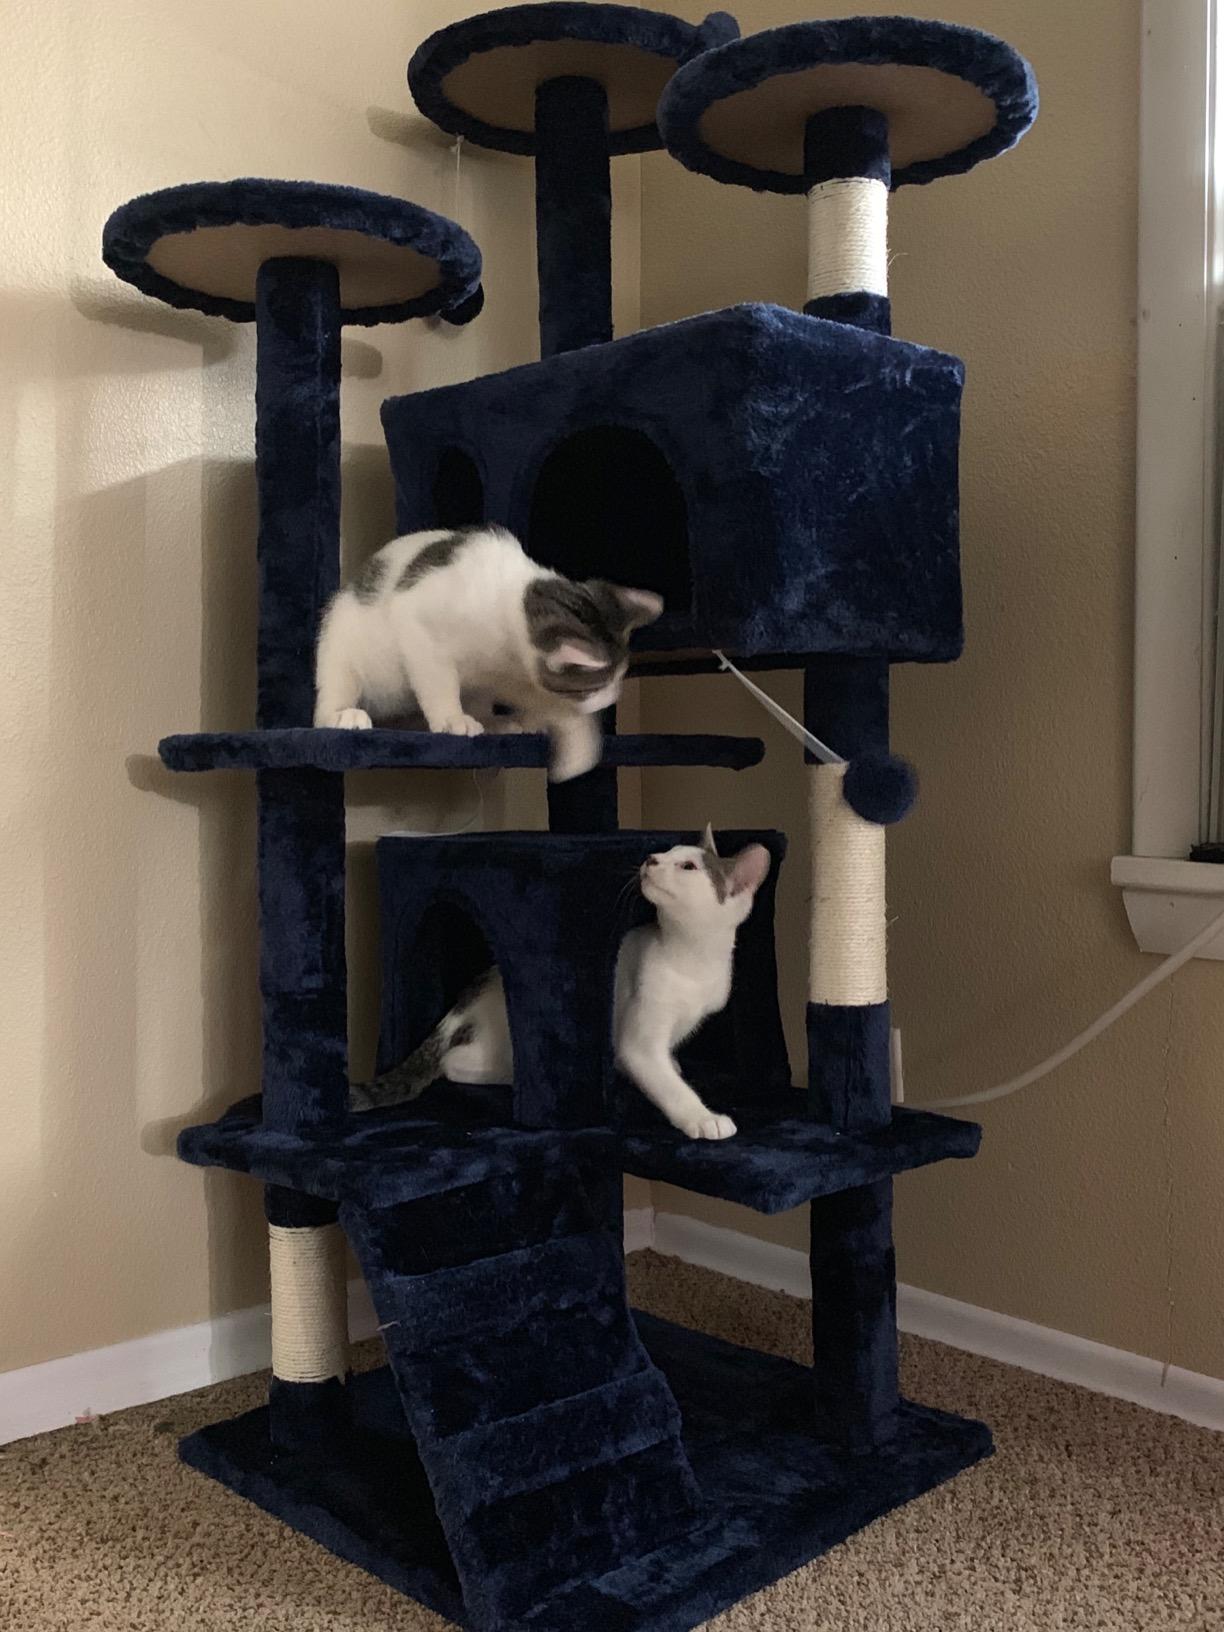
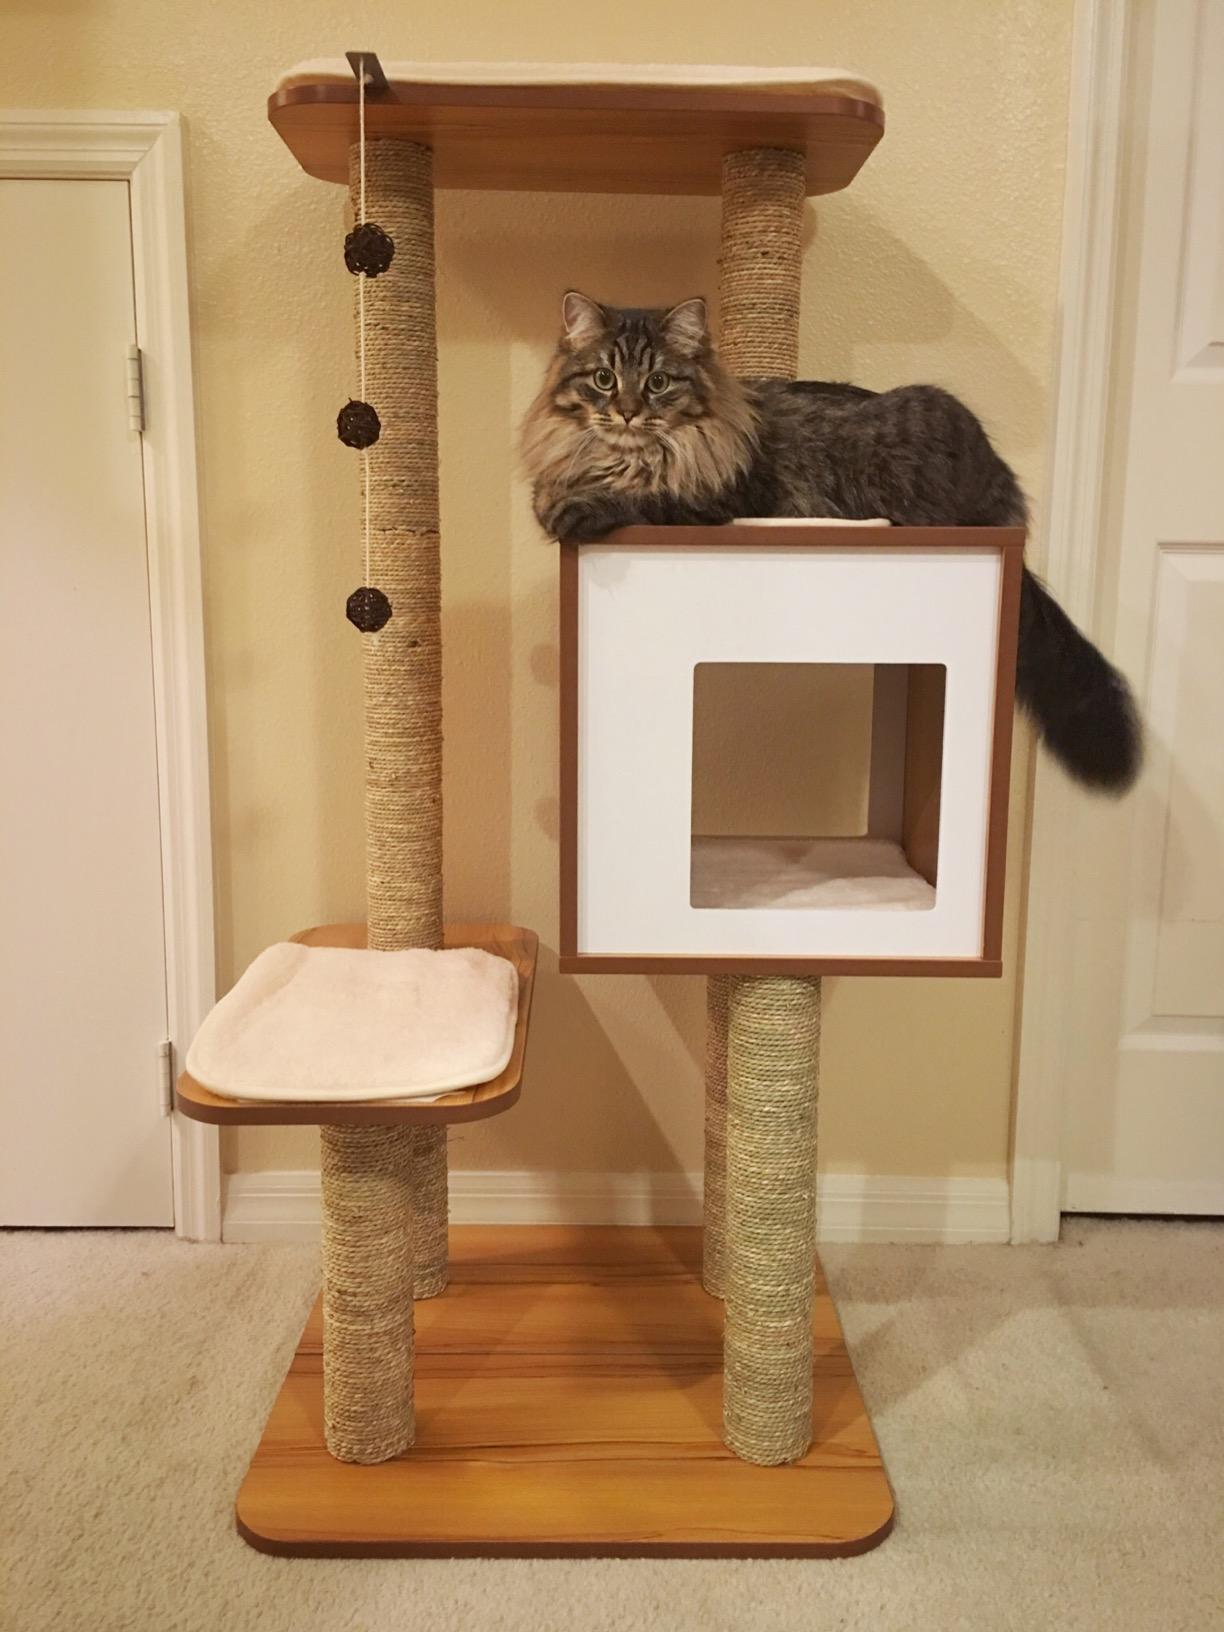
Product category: items_cat tree
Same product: no